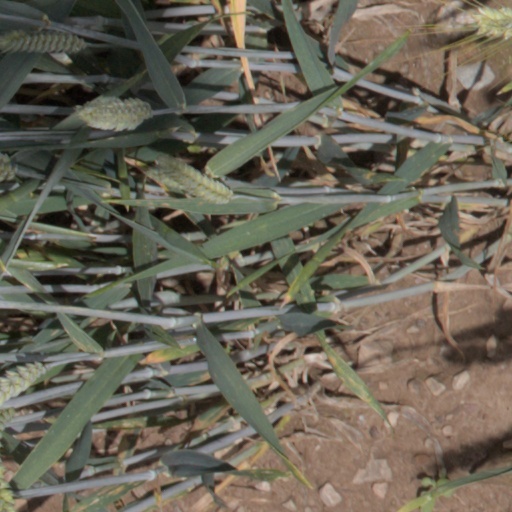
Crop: wheat